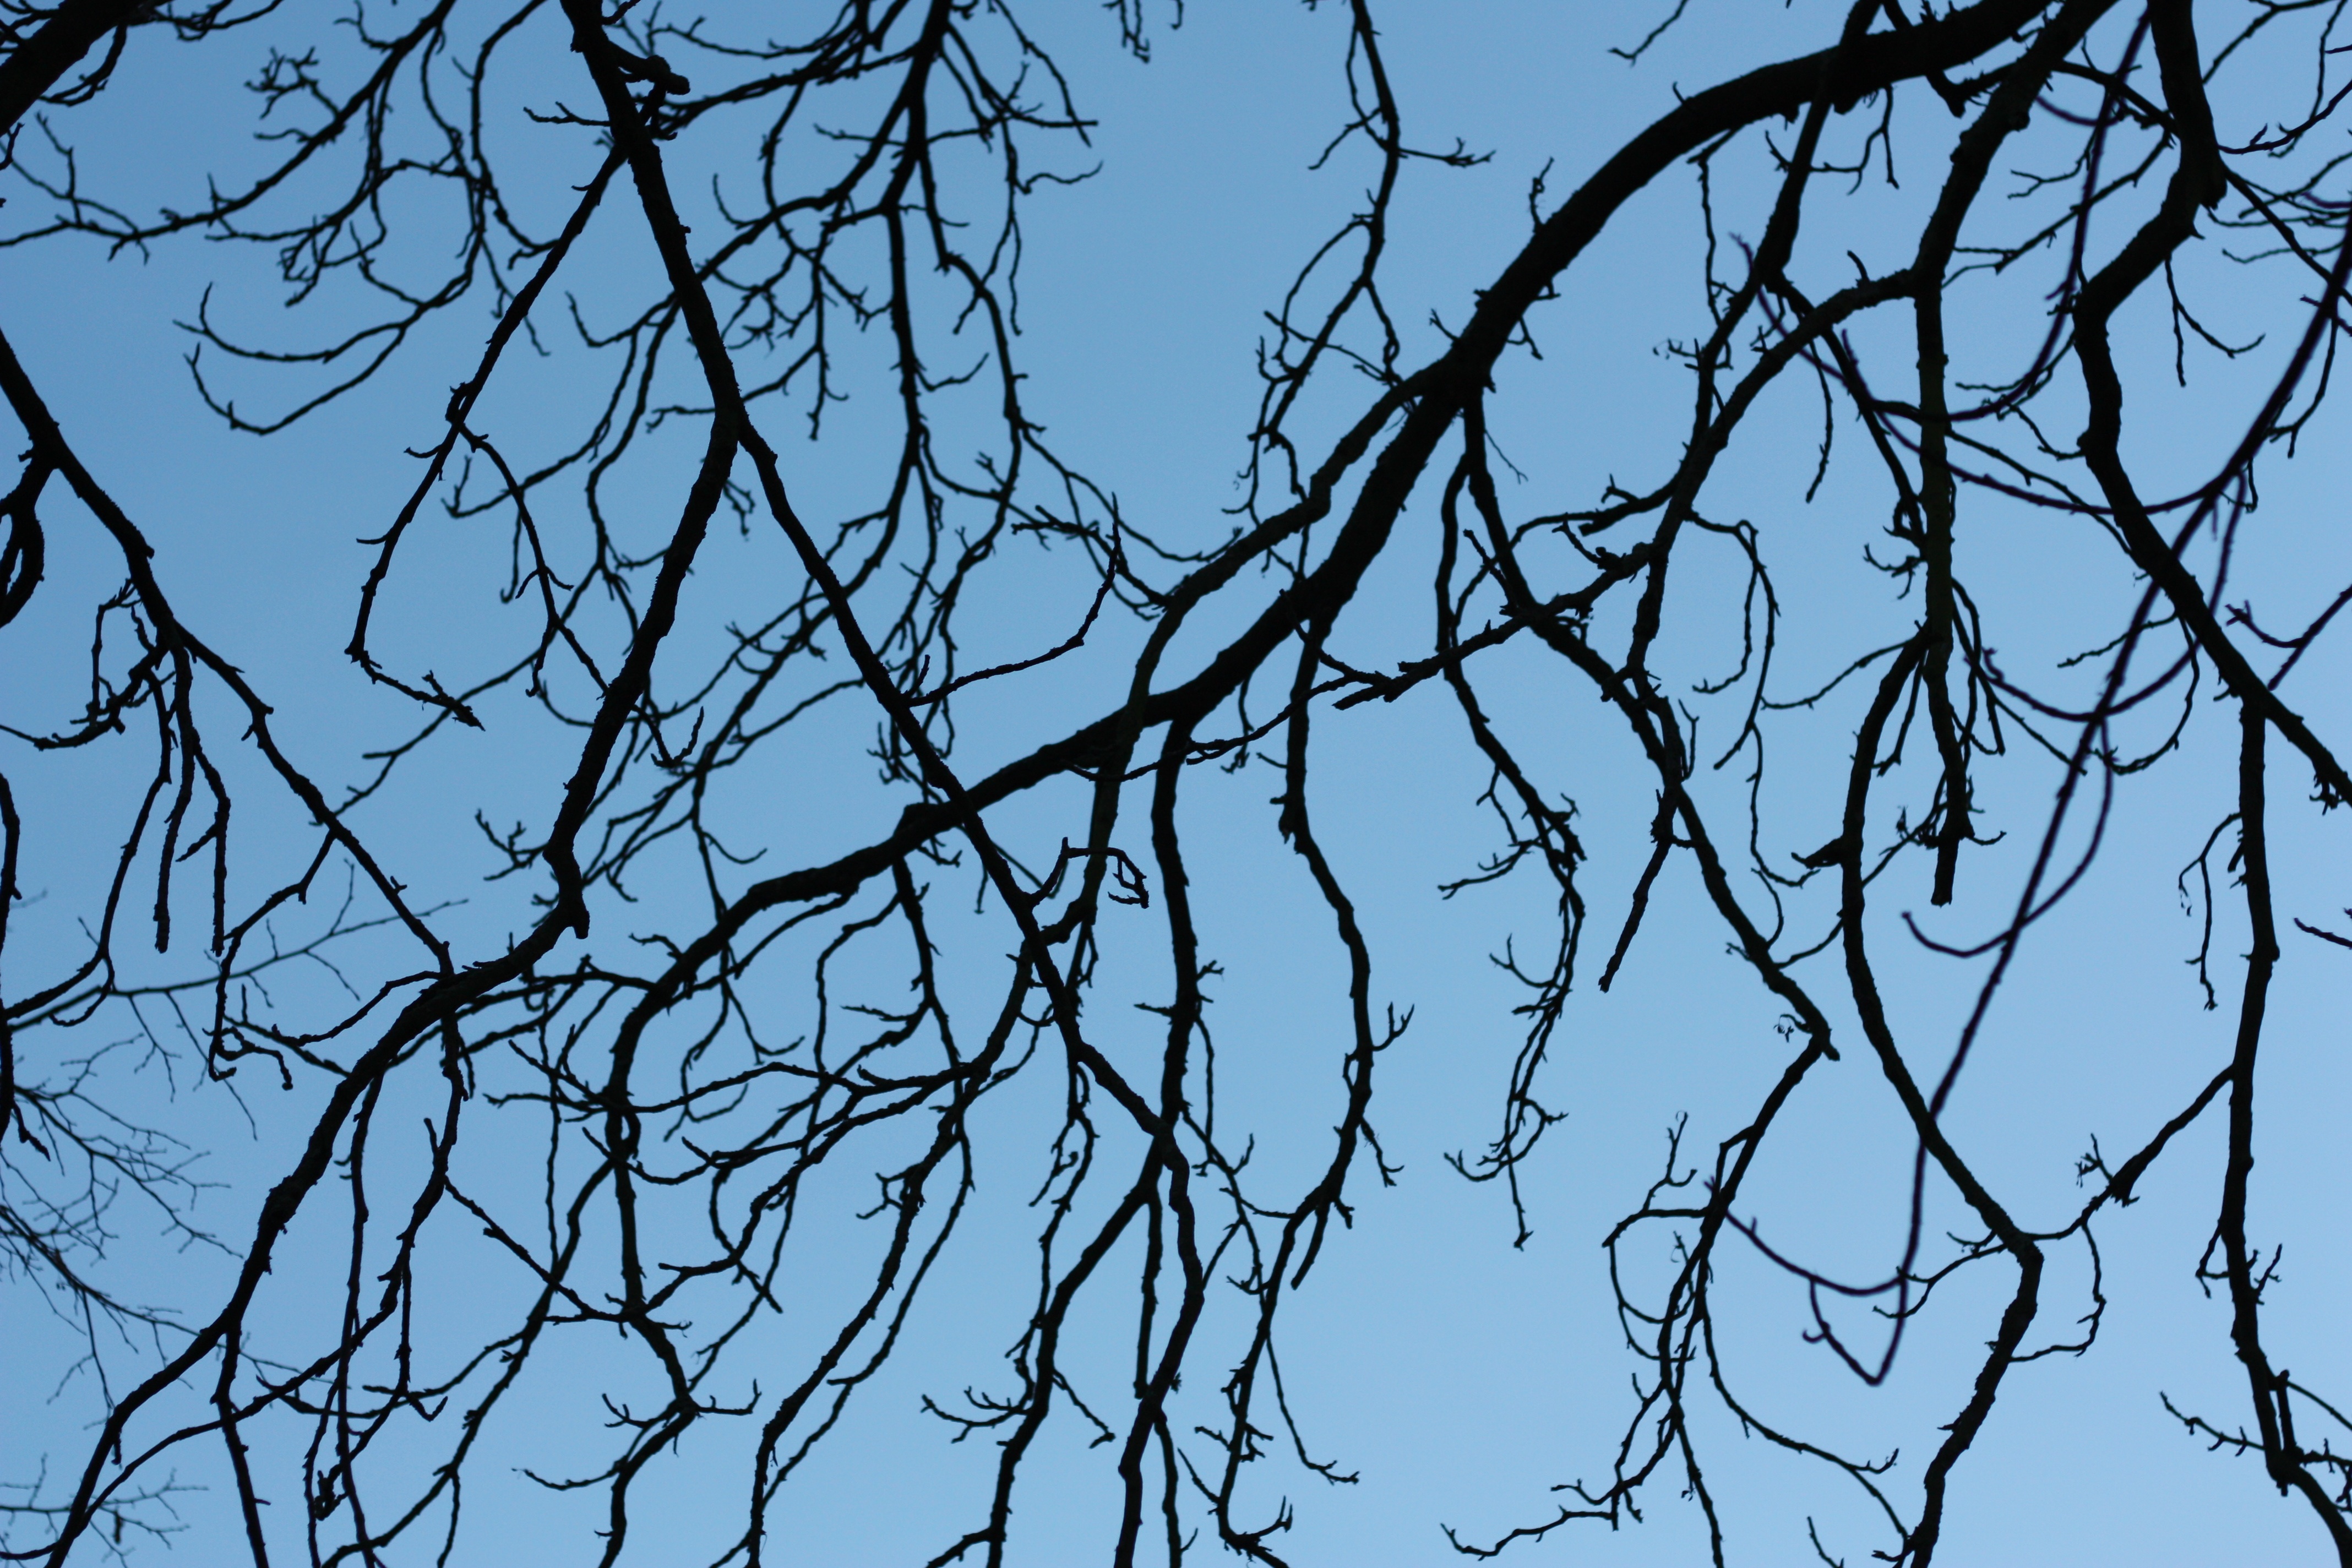
tree, branch, winter, fence, plant, sky, leaf, line, twig, woody plant, outdoor structure, home fencing